Irwell Sculpture Trail

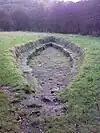
Dig

The "Dig" was inspired by the local industrial history 'Dig' refers to the starvation boats used to ferry materials from the Wet Earth Colliery at Clifton to Salford Quays, Salford. The boats were called 'starvationers' because of their narrowness, needed to navigate the canals.